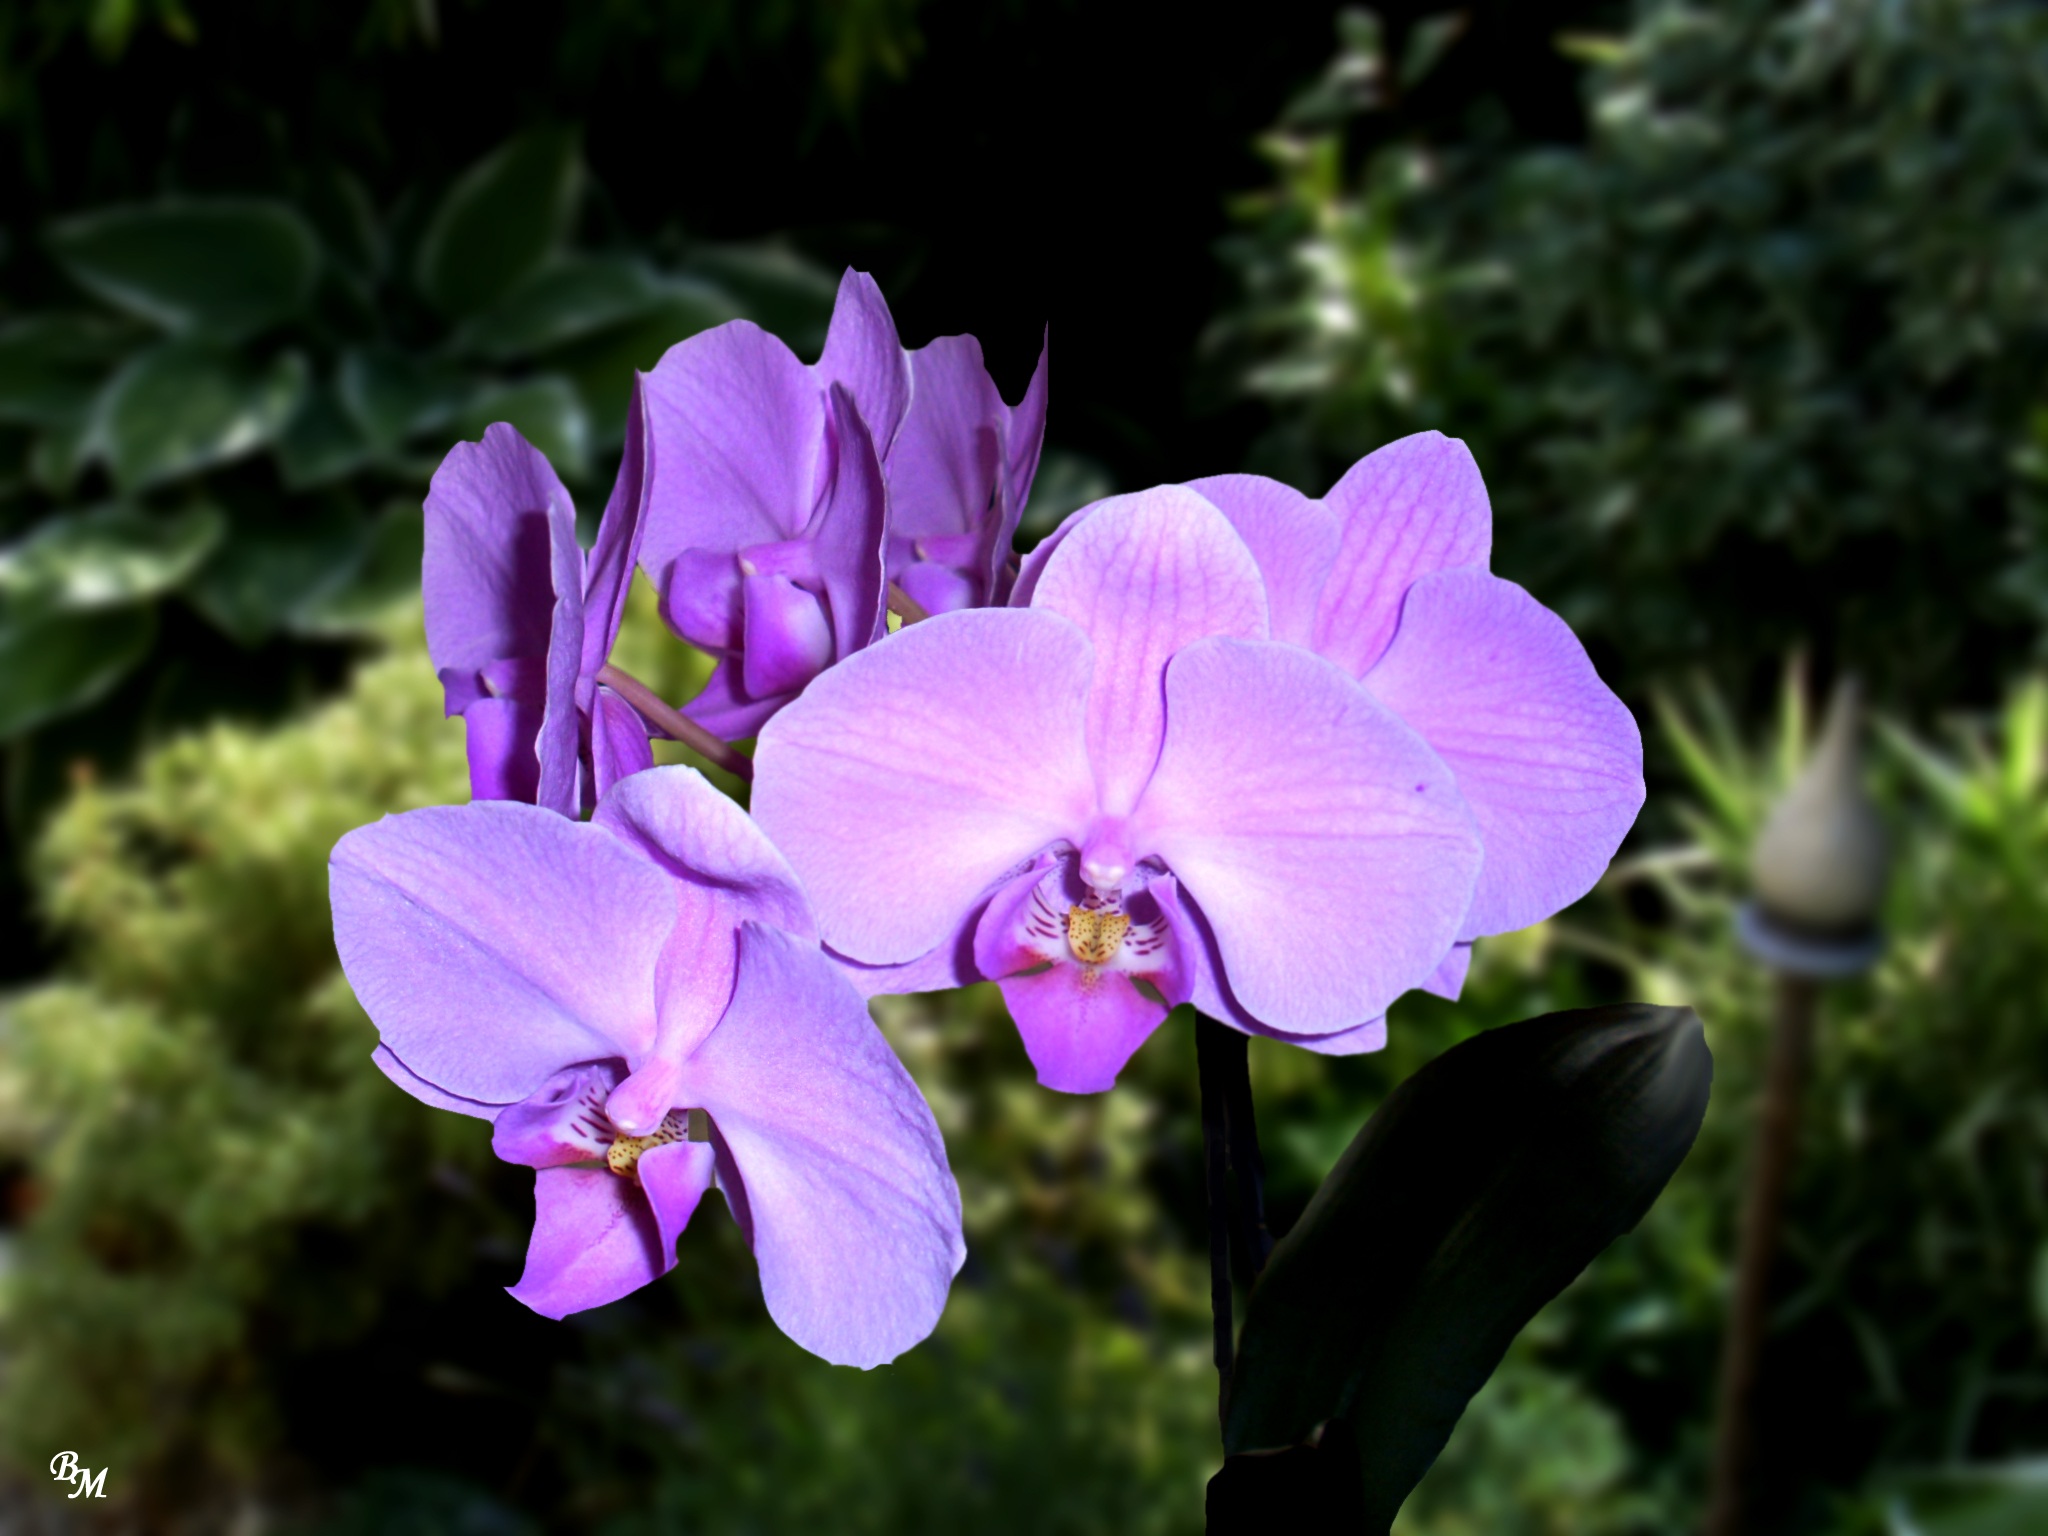
blossom, plant, flower, purple, petal, bloom, botany, flora, orchid, wildflower, violet, macro photography, flowering plant, annual plant, land plant, violet family, everlasting sweet pea